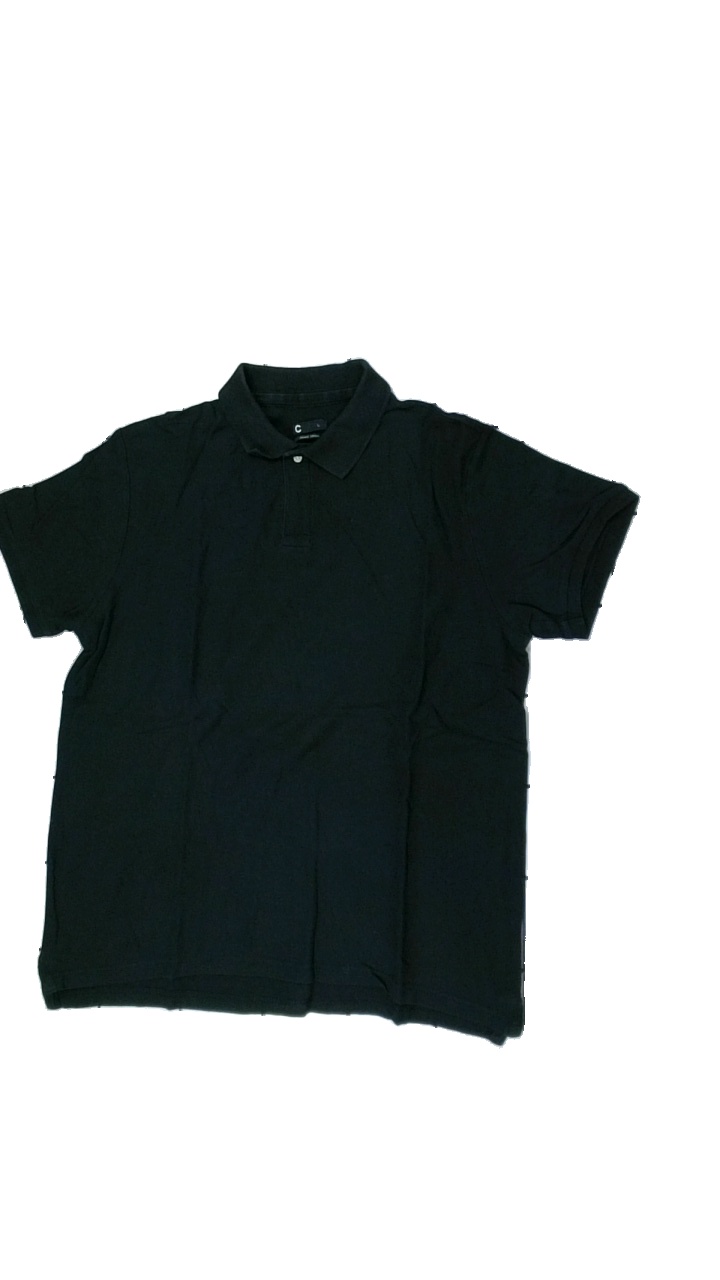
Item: T-shirt (Men)
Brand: Cubus
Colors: Black
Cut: Regular
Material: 100% Cotton
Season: All
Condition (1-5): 5
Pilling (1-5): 5
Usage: Reuse
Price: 50-100